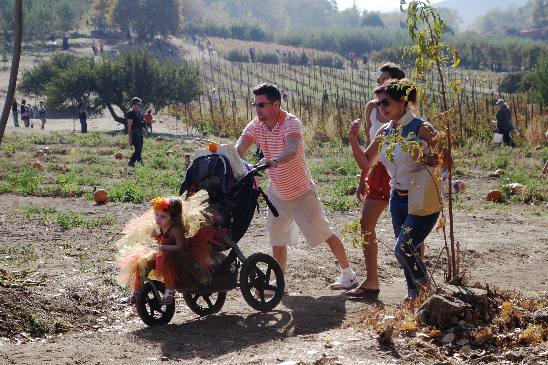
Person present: Yes